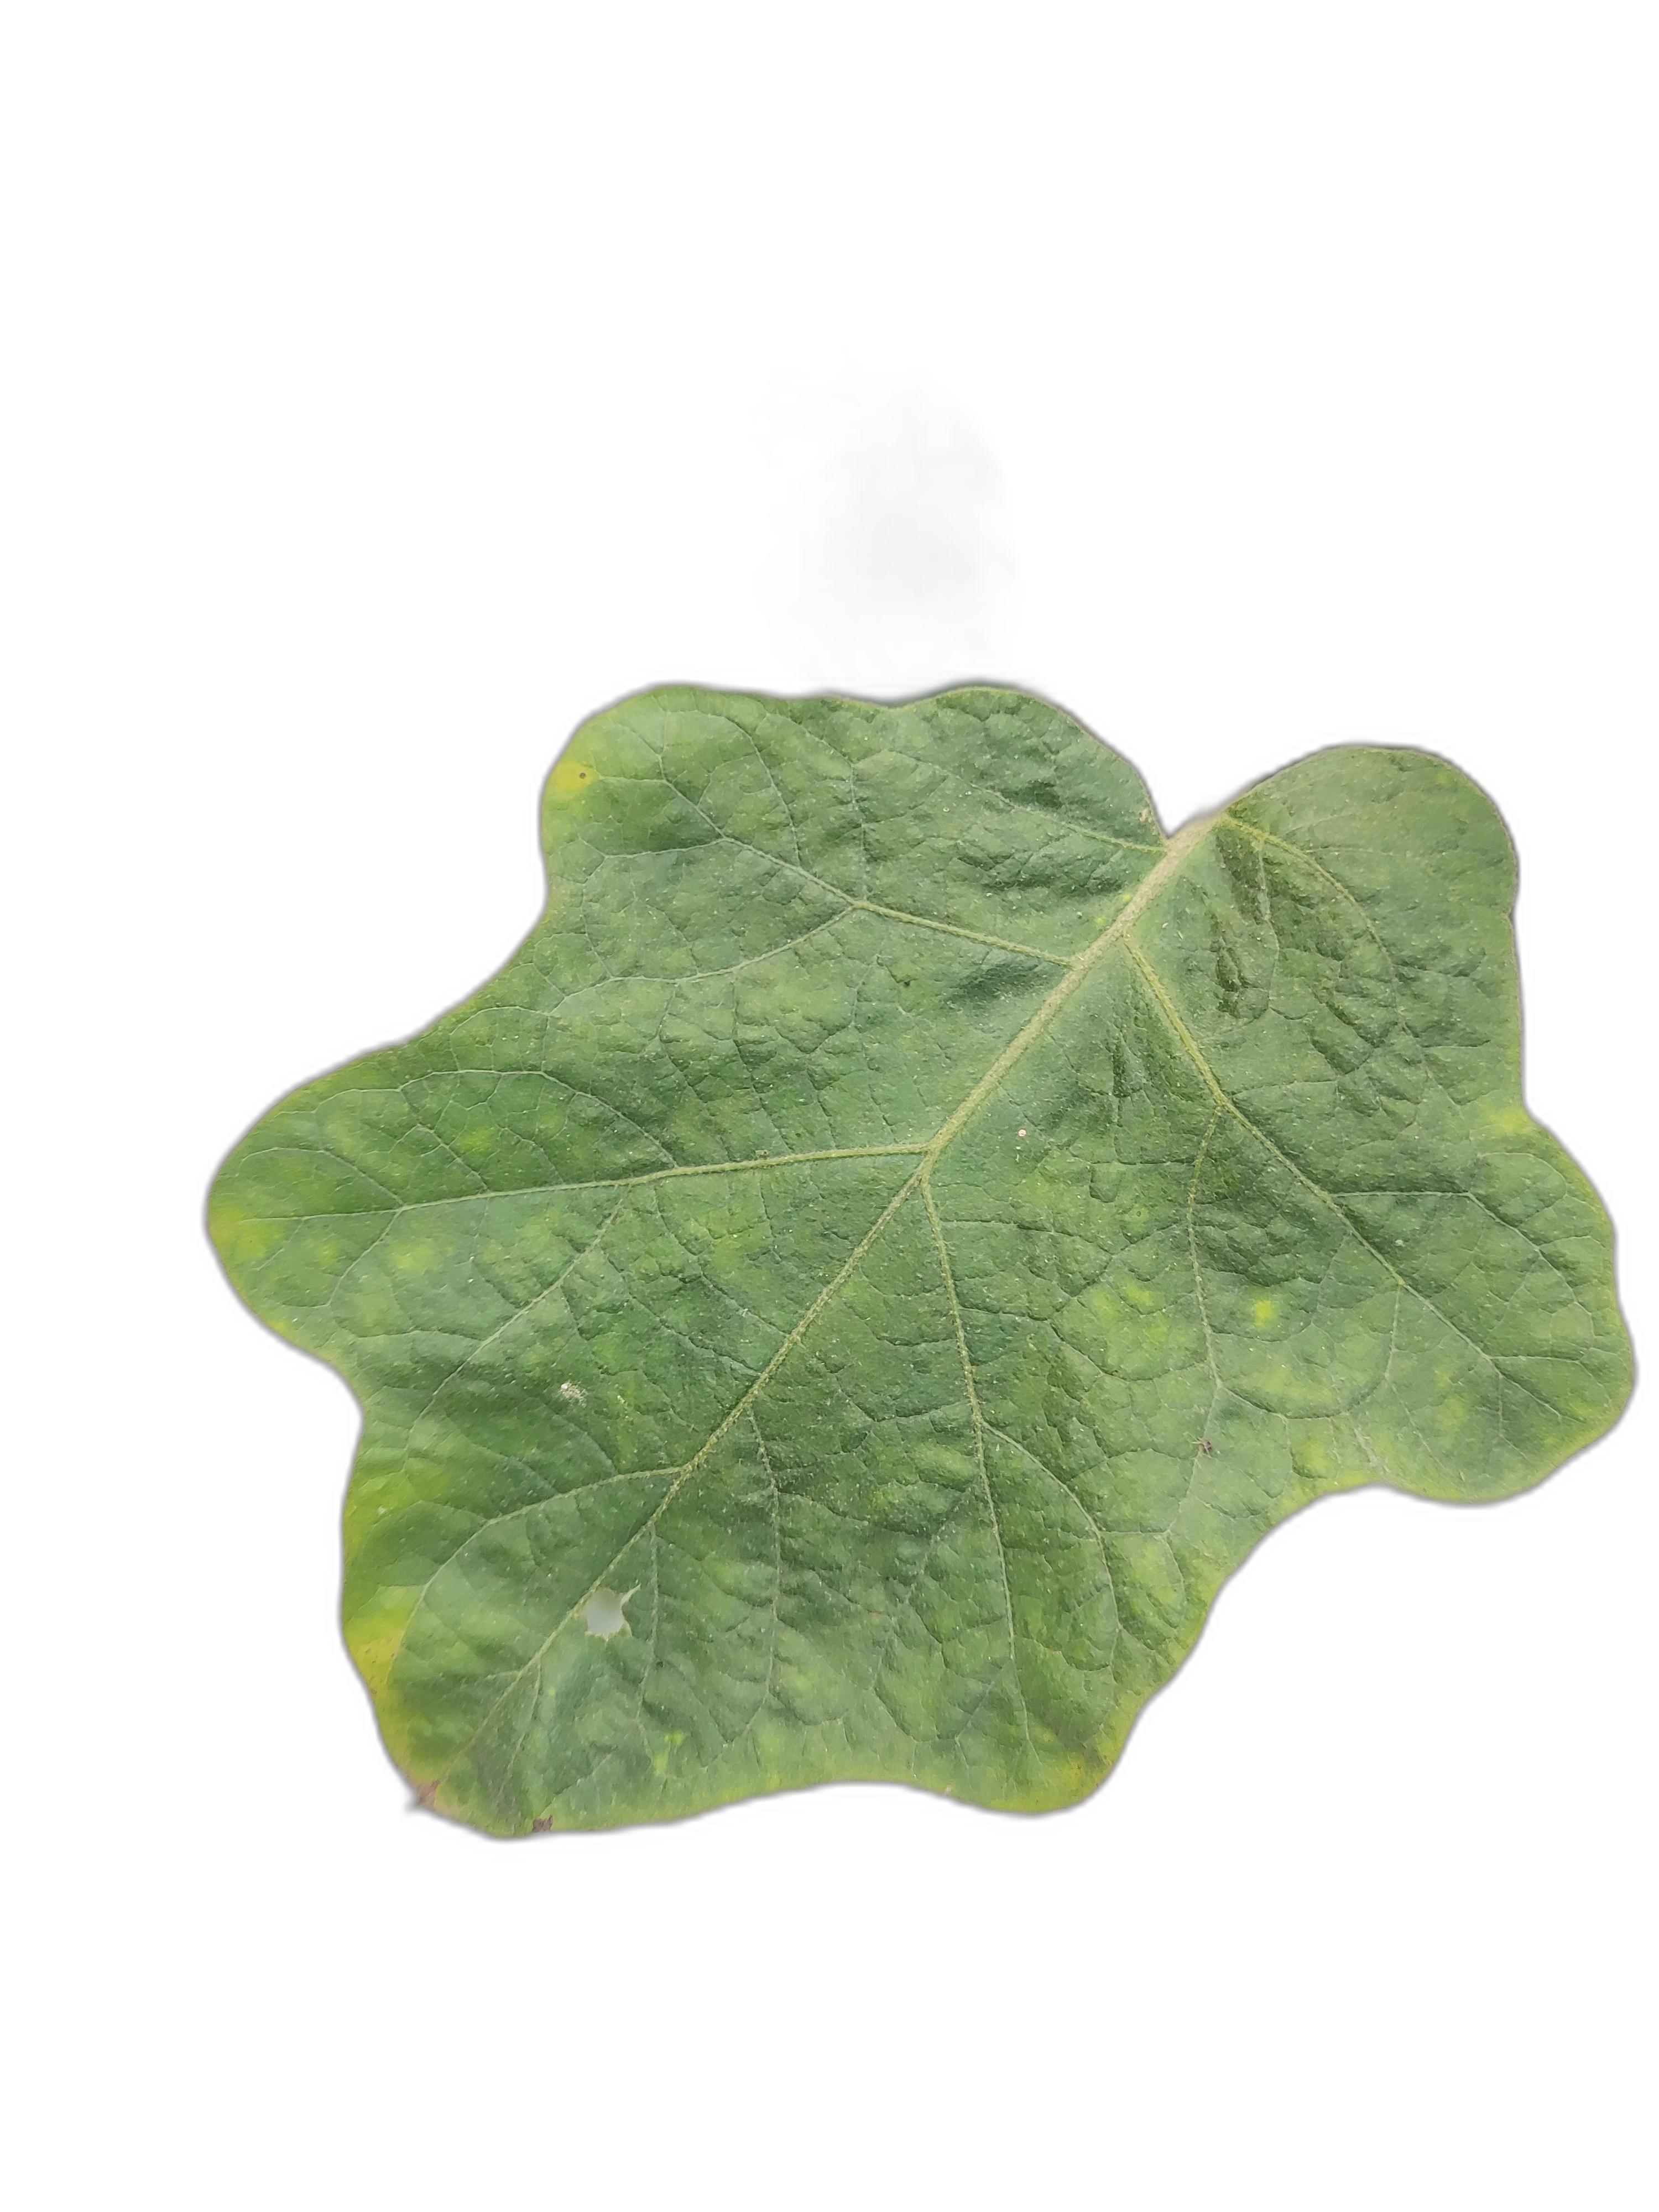
Label: Healthy Leaf